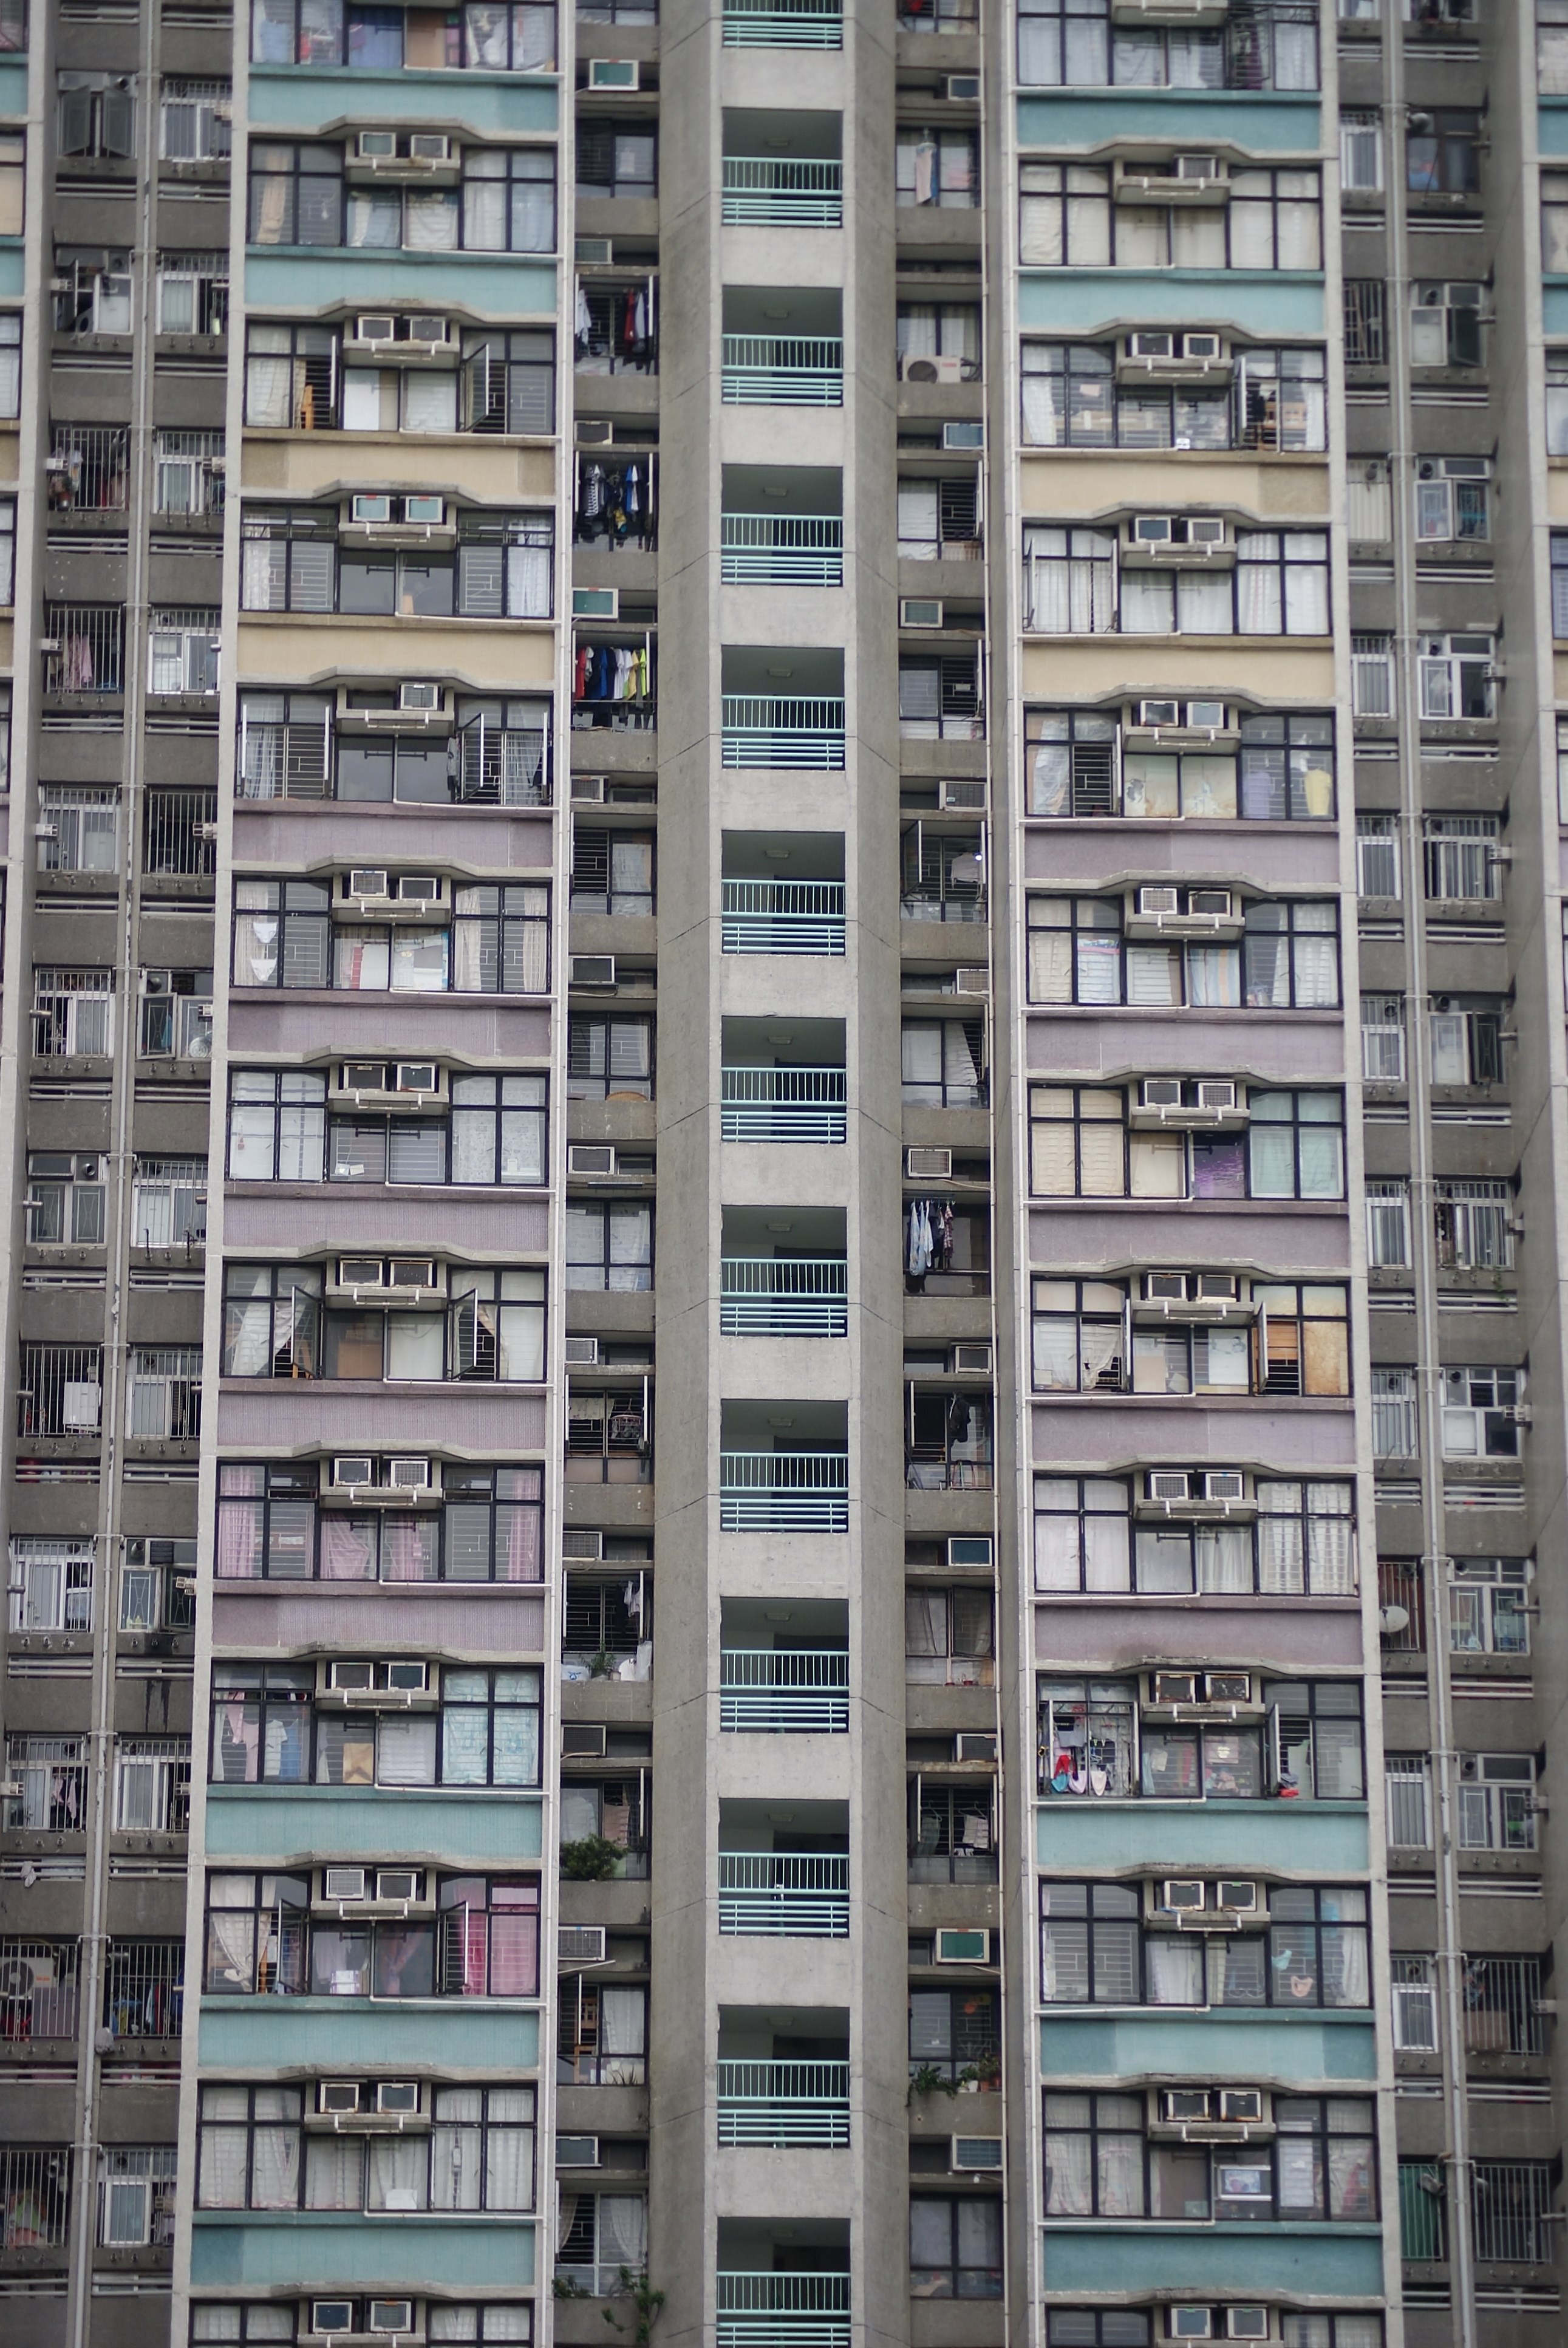
building, skyscraper, urban, facade, property, apartment, tower block, high rise, living, tall, flat, metropolis, condominium, neighbourhood, multistory, residential area